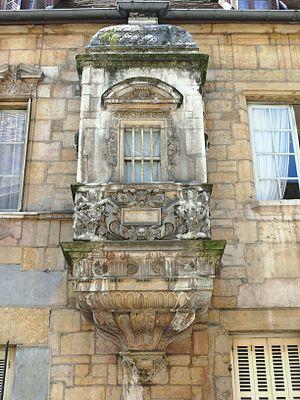
Dijon - Hôtel Bénigne Le Compasseur - Logette
L’Hôtel Bénigne Le Compasseur est un hôtel particulier de la ville de Dijon, situé 66 rue Vannerie, dans son secteur sauvegardé.
La Renaissance française est un mouvement artistique et culturel situé en France entre le milieu du XVᵉ siècle et le début du XVIIᵉ siècle. Étape de l'époque moderne, la Renaissance apparaît en France après le début du mouvement en Italie et sa propagation dans d'autres pays européens.
Hugues Sambin, est un artiste Francs-Comtois, né vers 1520 à Gray, ville du comté de Bourgogne et mort en 1601 à Dijon, alors capitale du duché de Bourgogne sous hégémonie royale française.
La Seconde Renaissance, autrefois dit Style Henri II, marque à partir de 1540, la maturation du style apparu au début du siècle ainsi que sa naturalisation tandis que le Val de Loire se retrouve relégué en conservatoire des formes de la Première Renaissance. Cette nouvelle période se développe alors principalement durant les règnes de Henri II, François II puis Charles IX, pour ne s'achever que vers 1559-1564, au moment même où commencent les Guerres de religions, qui seront marquées par le Massacre de la Saint-Barthélemy et la contre-réforme catholique.